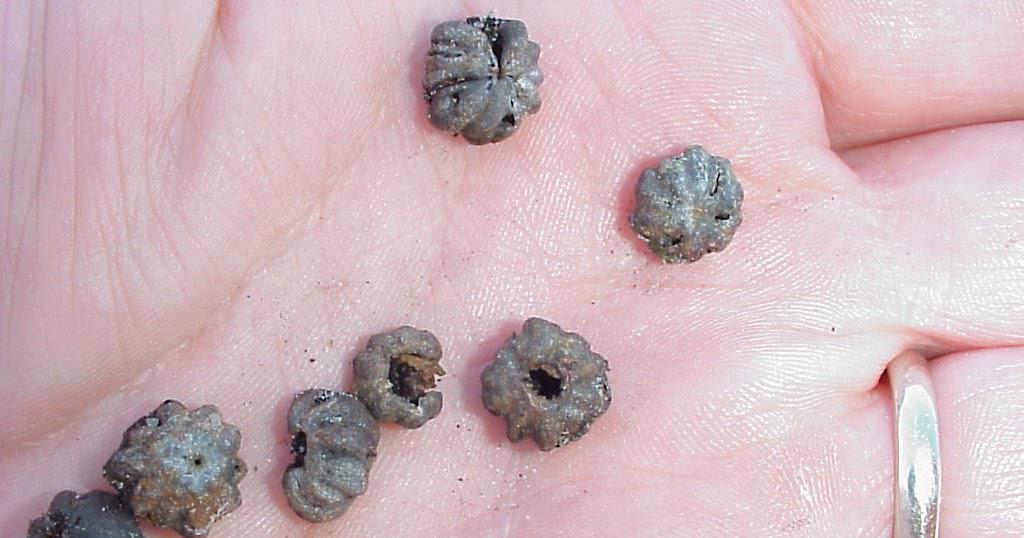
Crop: blueberry
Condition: mummy_berry